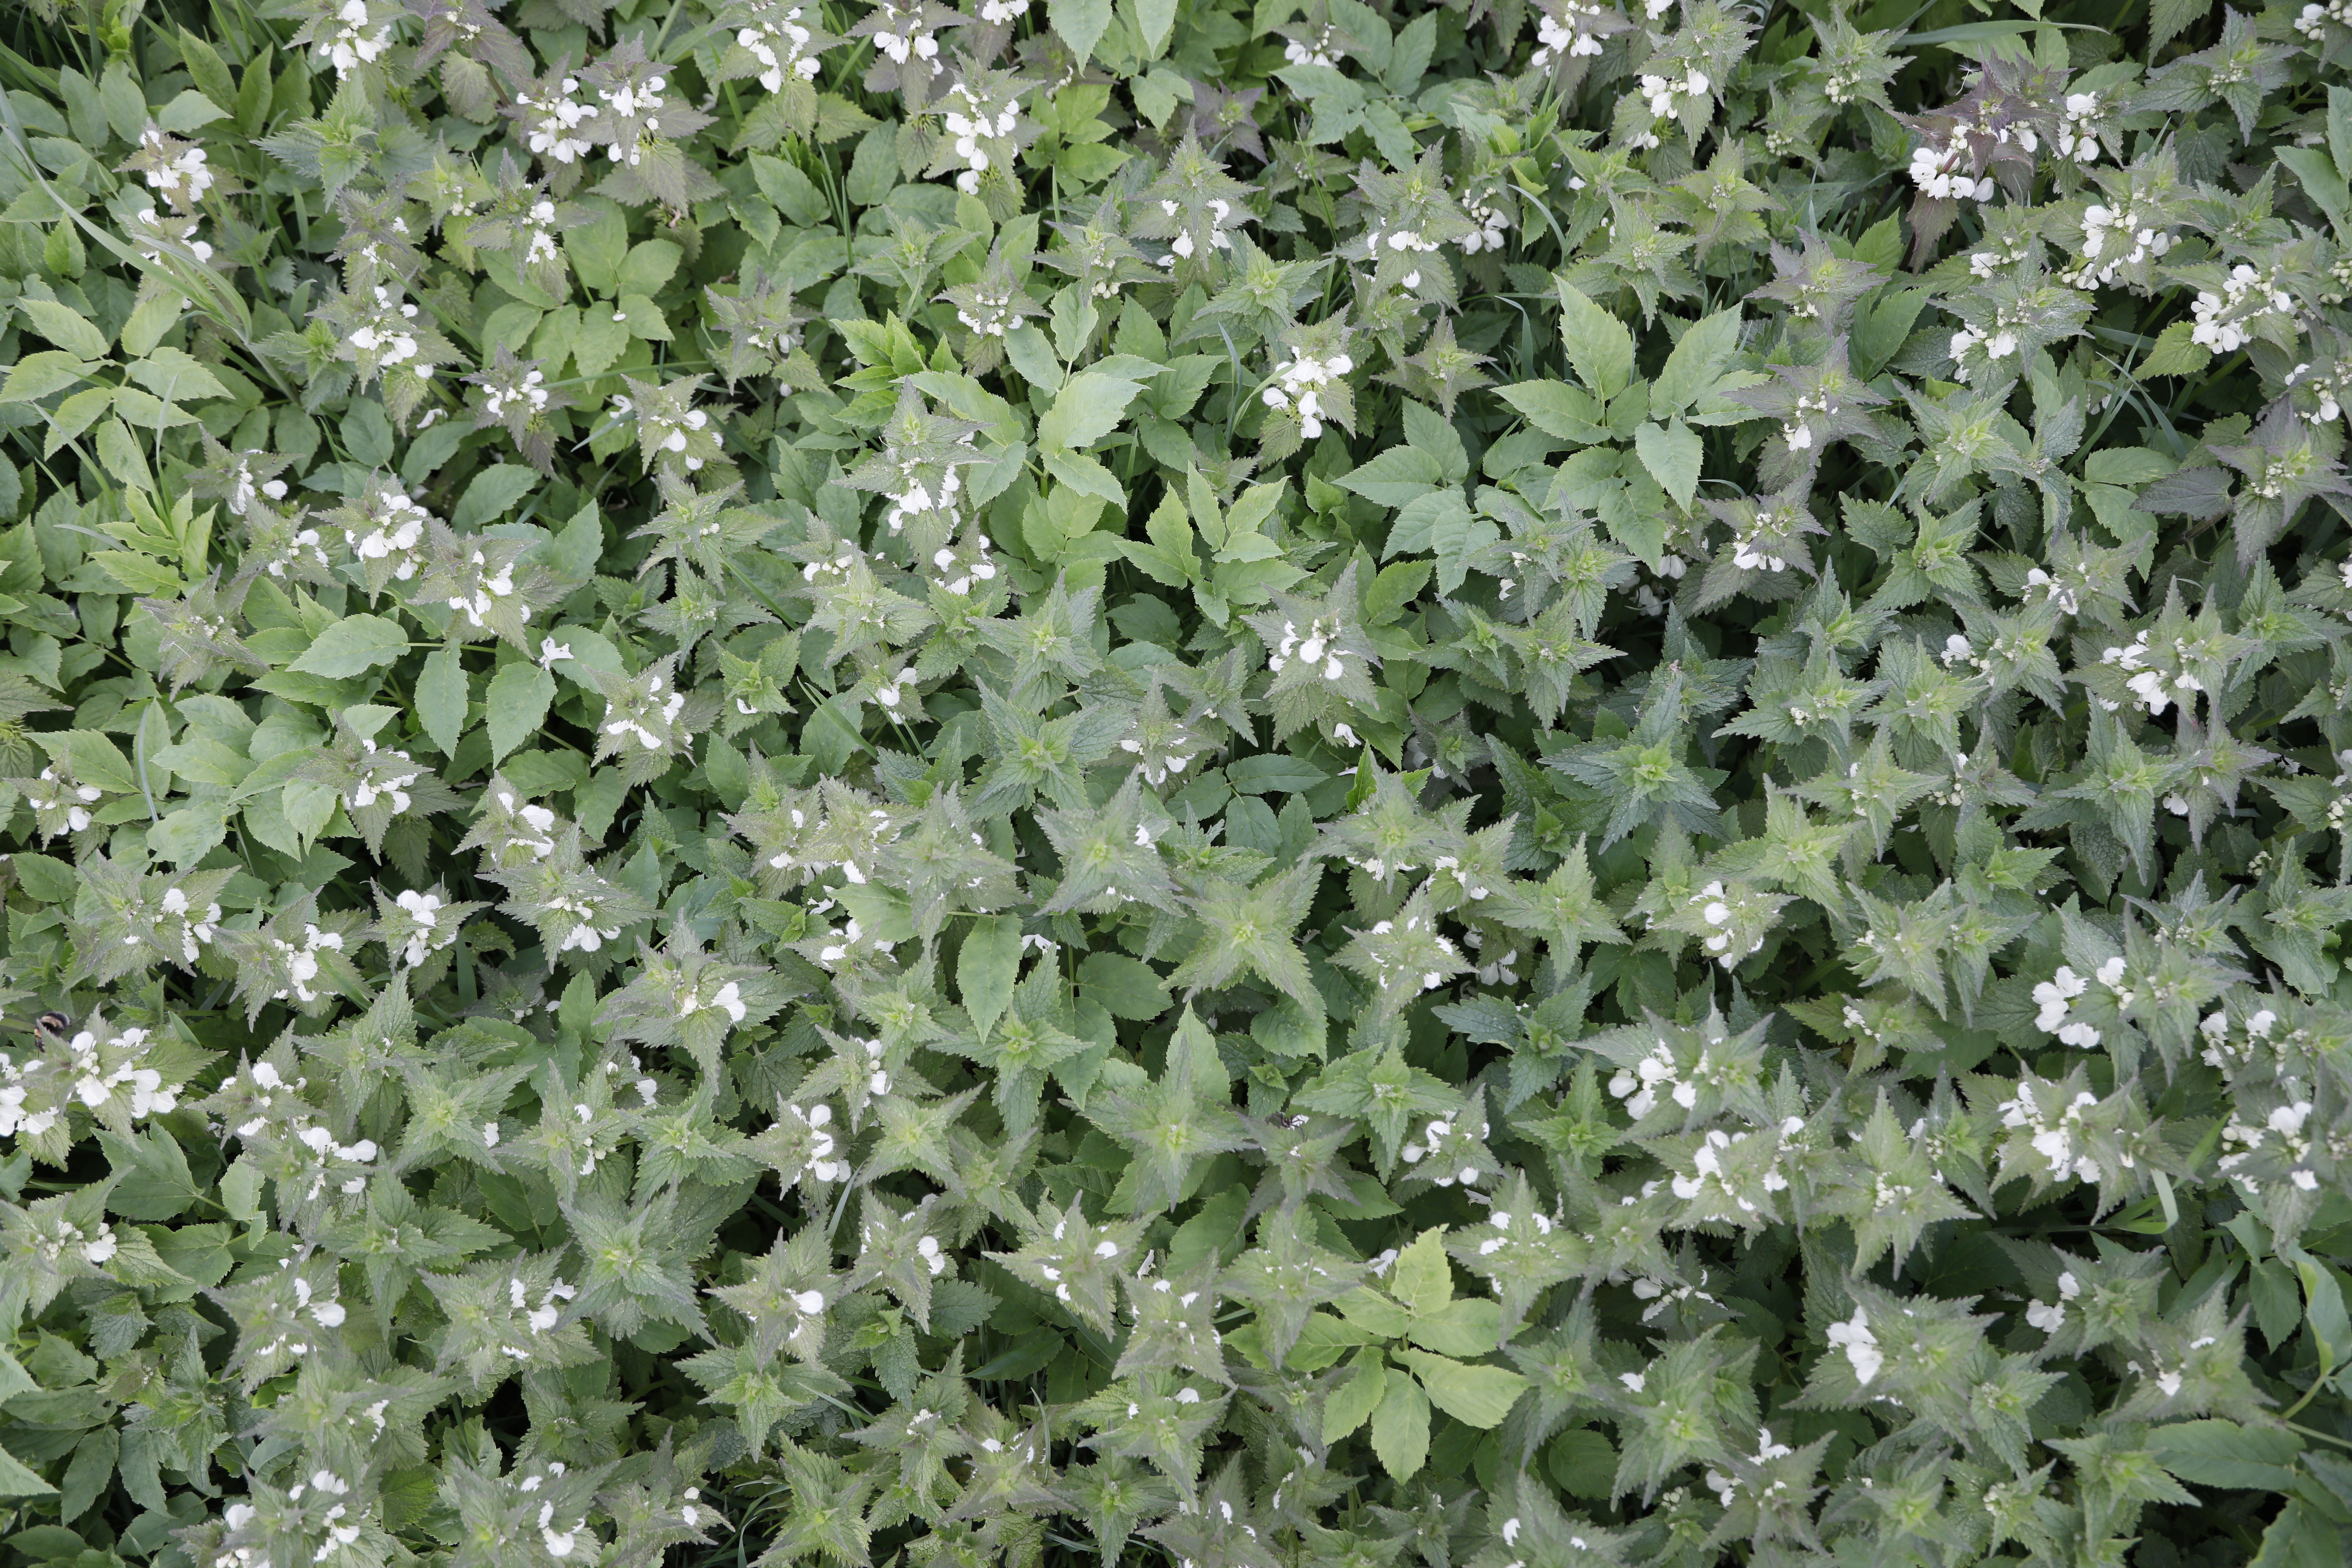
Plant species: Lamium album